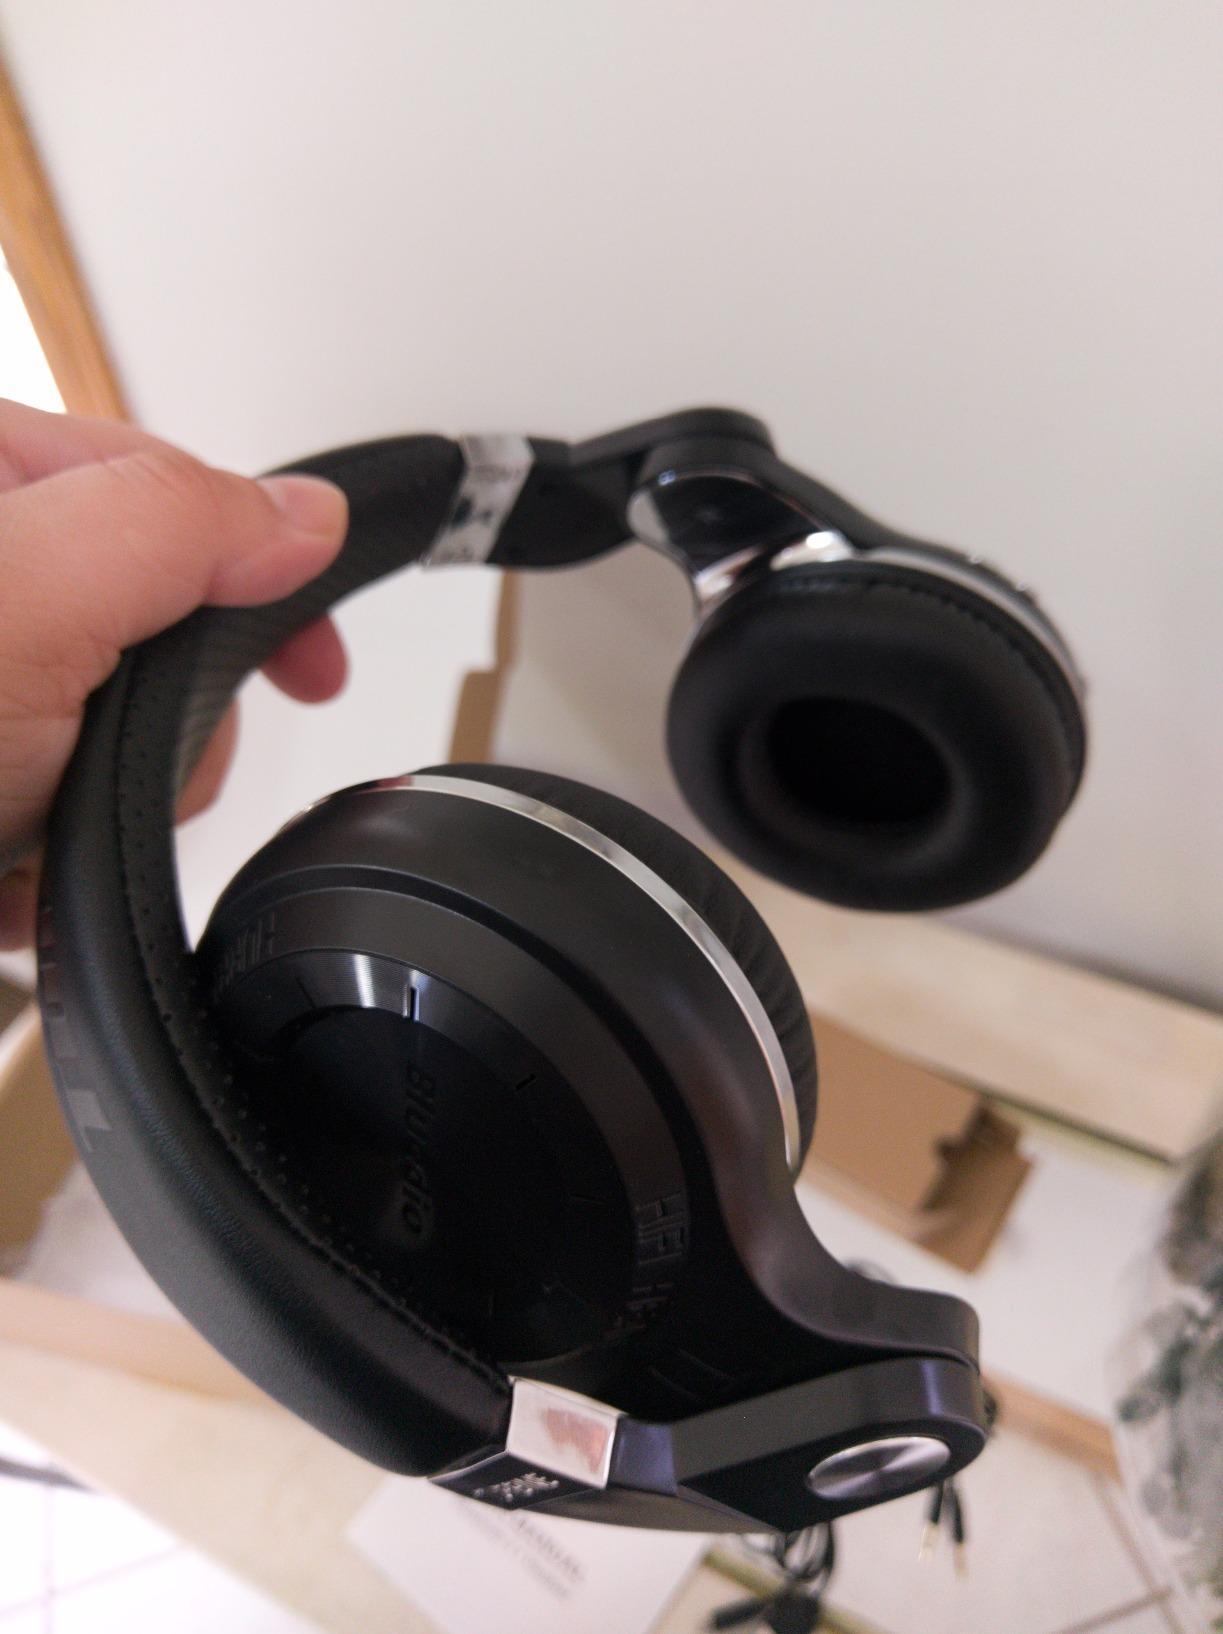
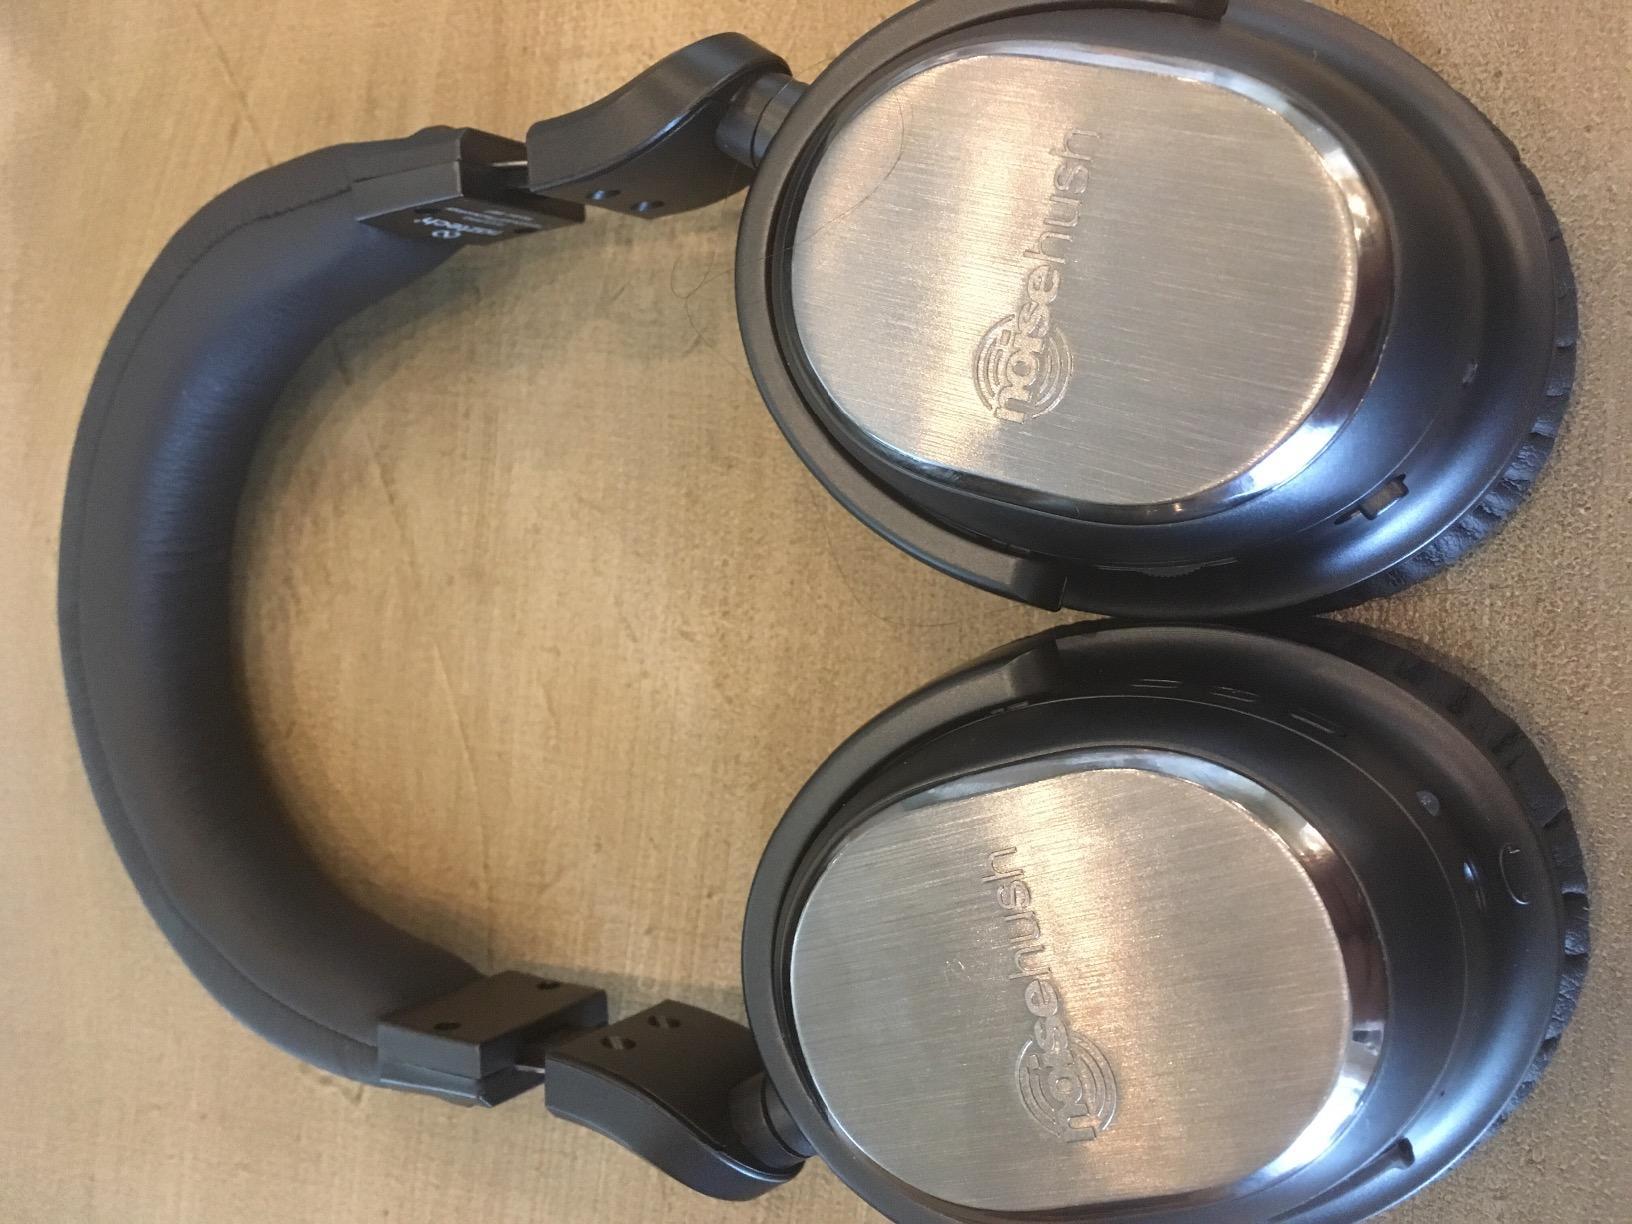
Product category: headphones
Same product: no